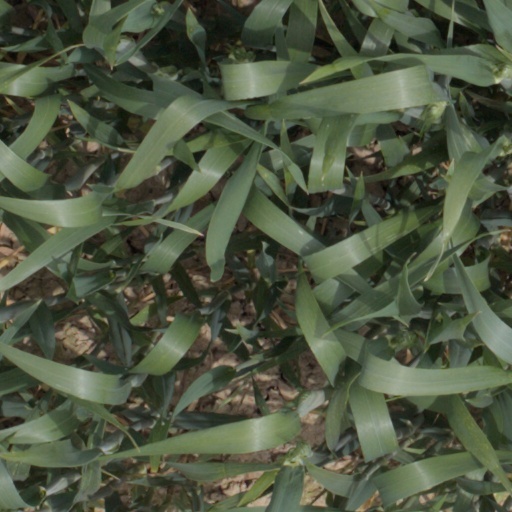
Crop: wheat